King Gizzard & the Lizard Wizard

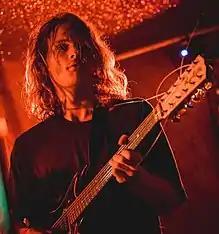
Mackenzie performing in 2016

2015 saw the band launch Gizzfest in Melbourne, a two-day music festival that was held annually and toured Australia, featuring both local and international acts.